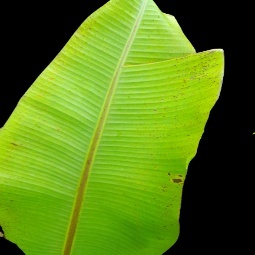
Label: Sulphur